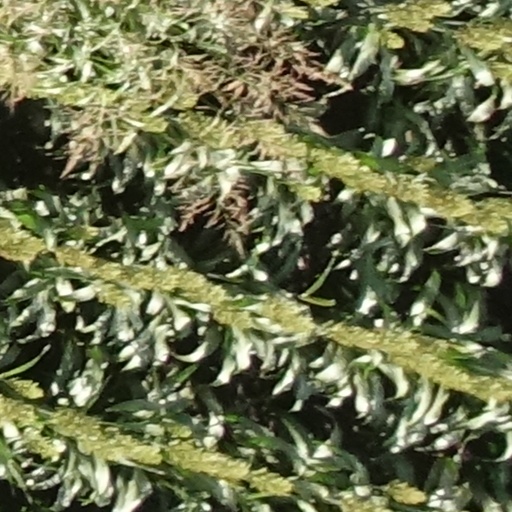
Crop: sorghum